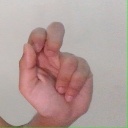
अक्षर: ढ